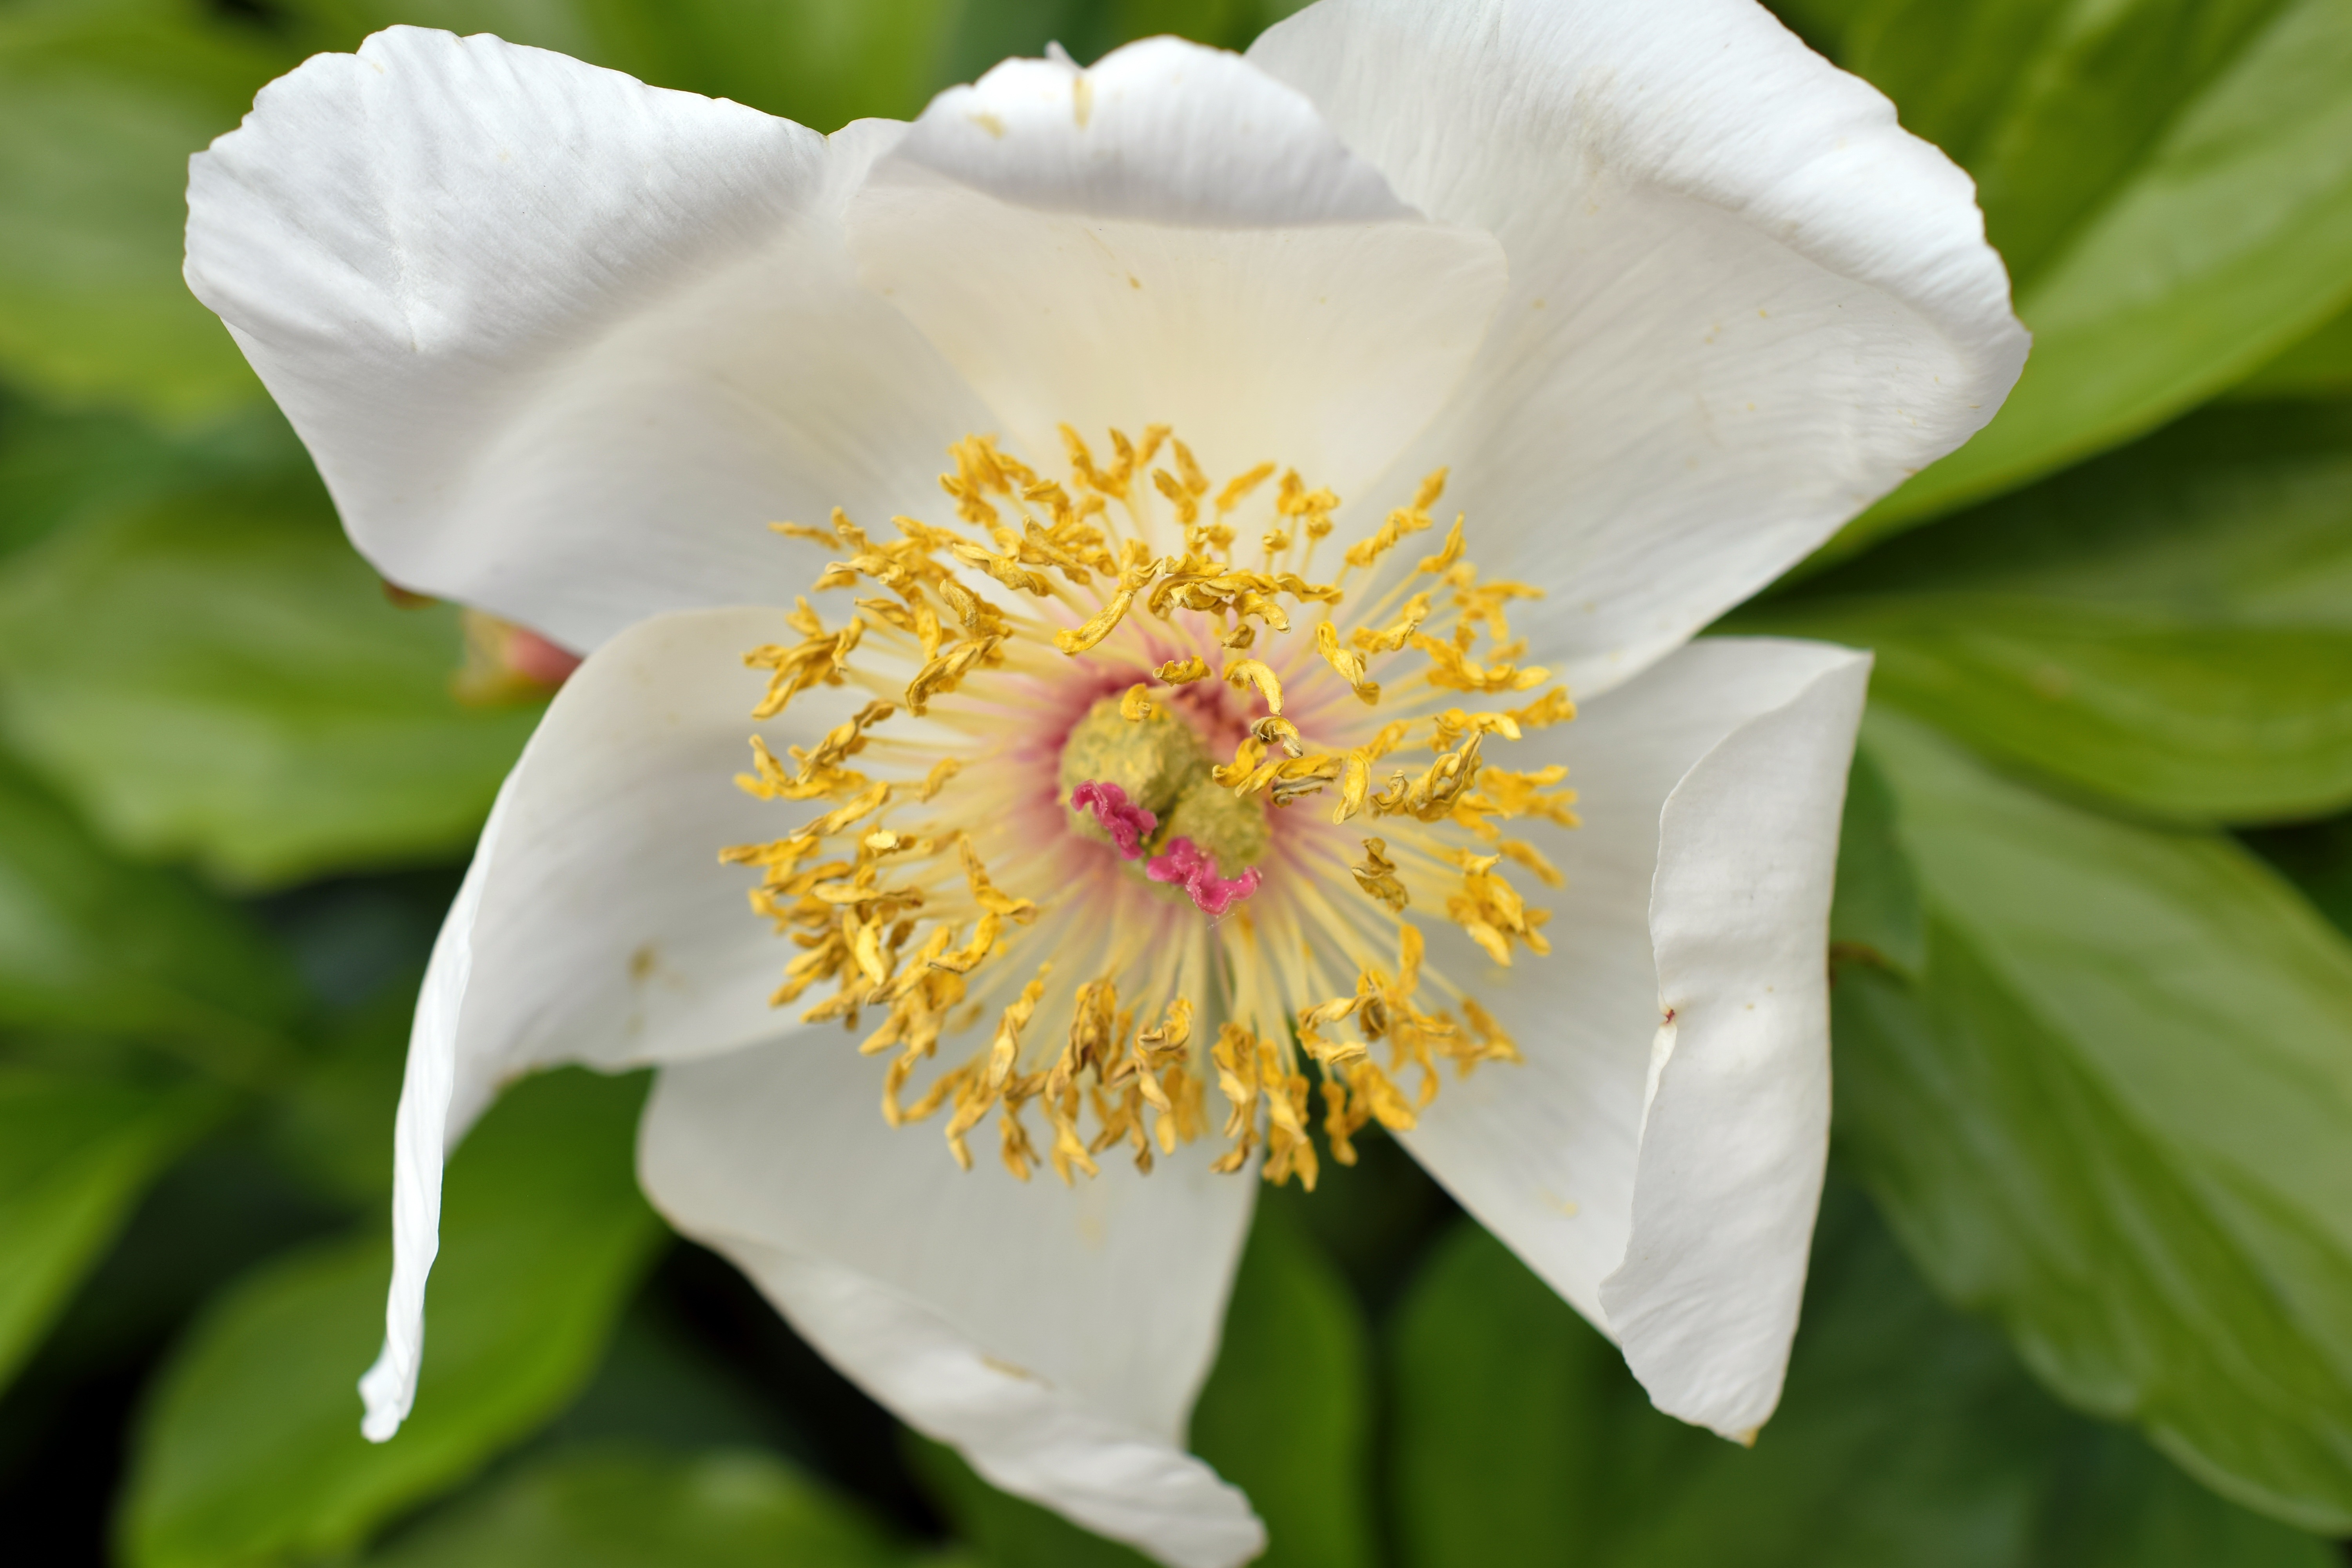
nature, blossom, plant, white, flower, petal, rose, spring, natural, botany, yellow, garden, flora, white flower, wildflower, close up, peony, wild rose, macro photography, flowering plant, tea rose, land plant